Fresh From Florida 250

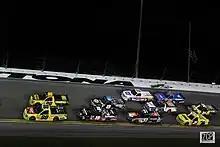
A pack of trucks drafting together in the 2018 race

18-year-old Kaz Grala scored his maiden Truck Series victory in the 2017 event, becoming the youngest race winner in Daytona history. Matt Crafton had been leading the race on the final lap before he turned by a spinning Ben Rhodes and sent into a flip.